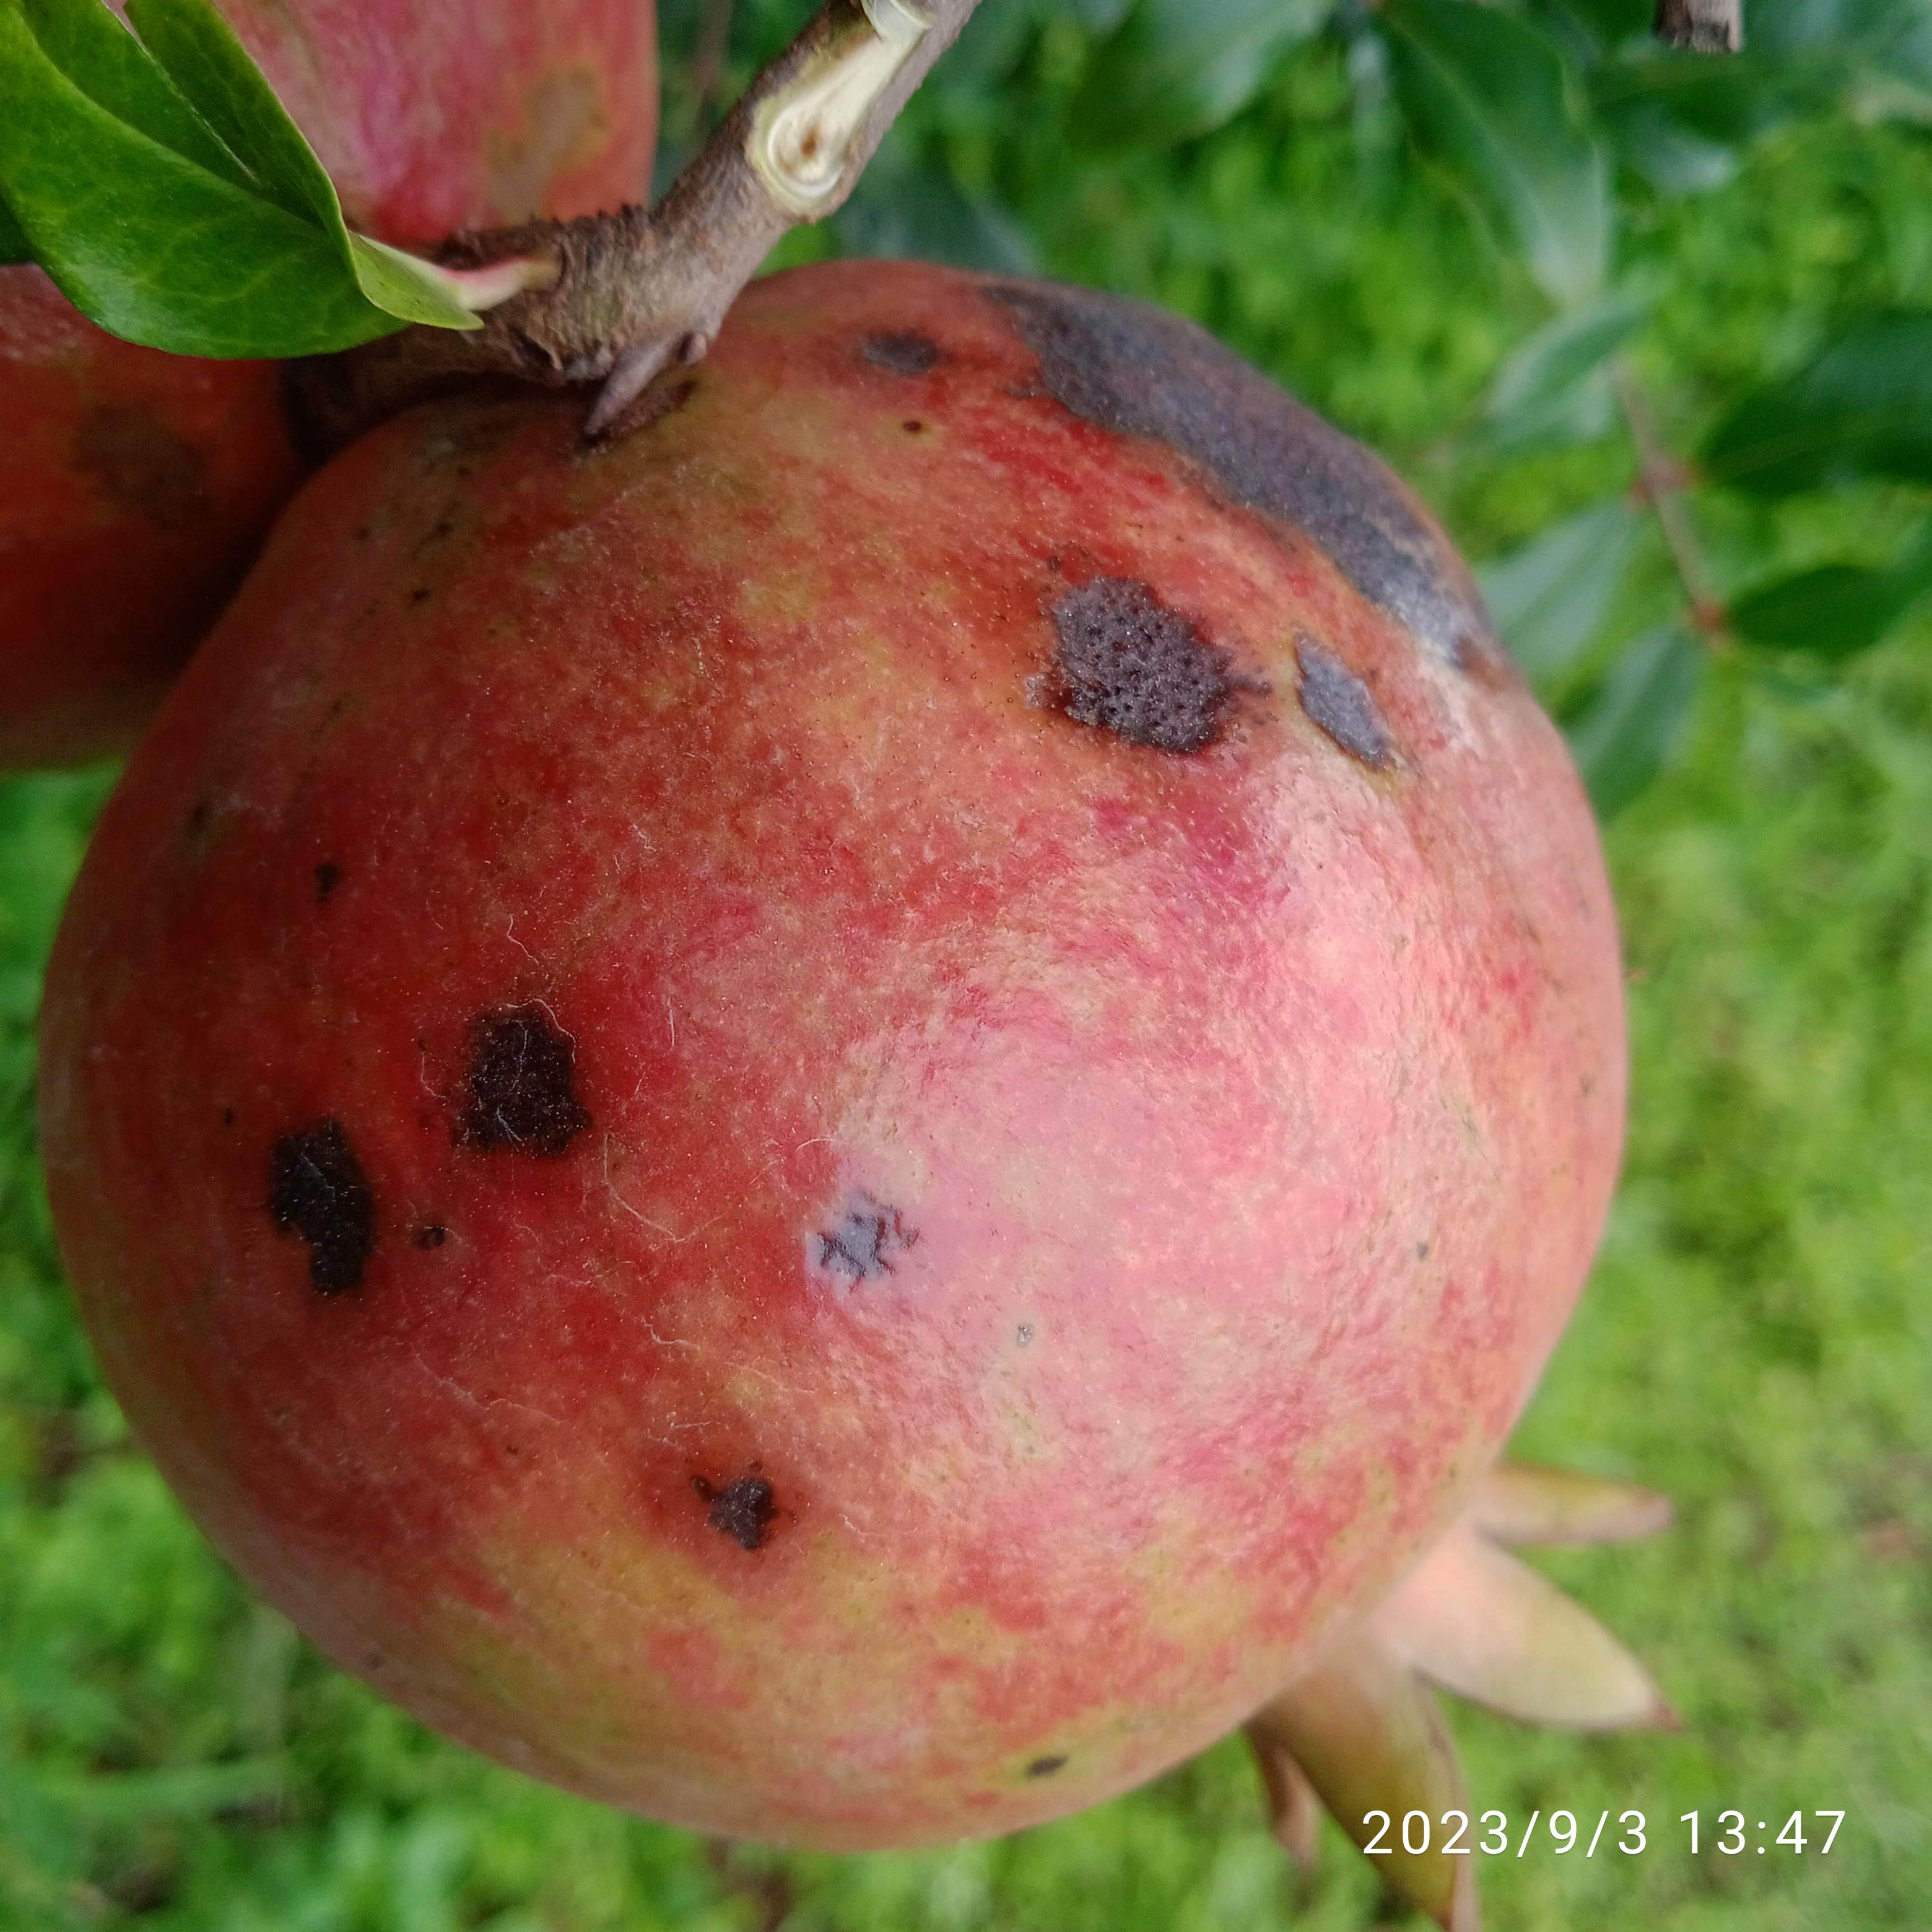
Label: Anthracnose